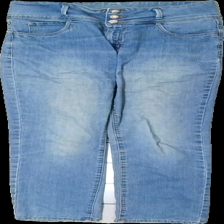
View: front
Type: Jeans
Category: Ladies
Brand: Not in the list
Brand text on label: Dolly
Colors: Blue
Material: 81% bomull 19% polyester
Pattern: Embroidered
Cut: Tight
Season: All
Price range: <50
Recommended usage: Reuse
Description: högmidjade mamma jeans